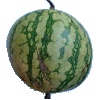
Label: Watermelon 1